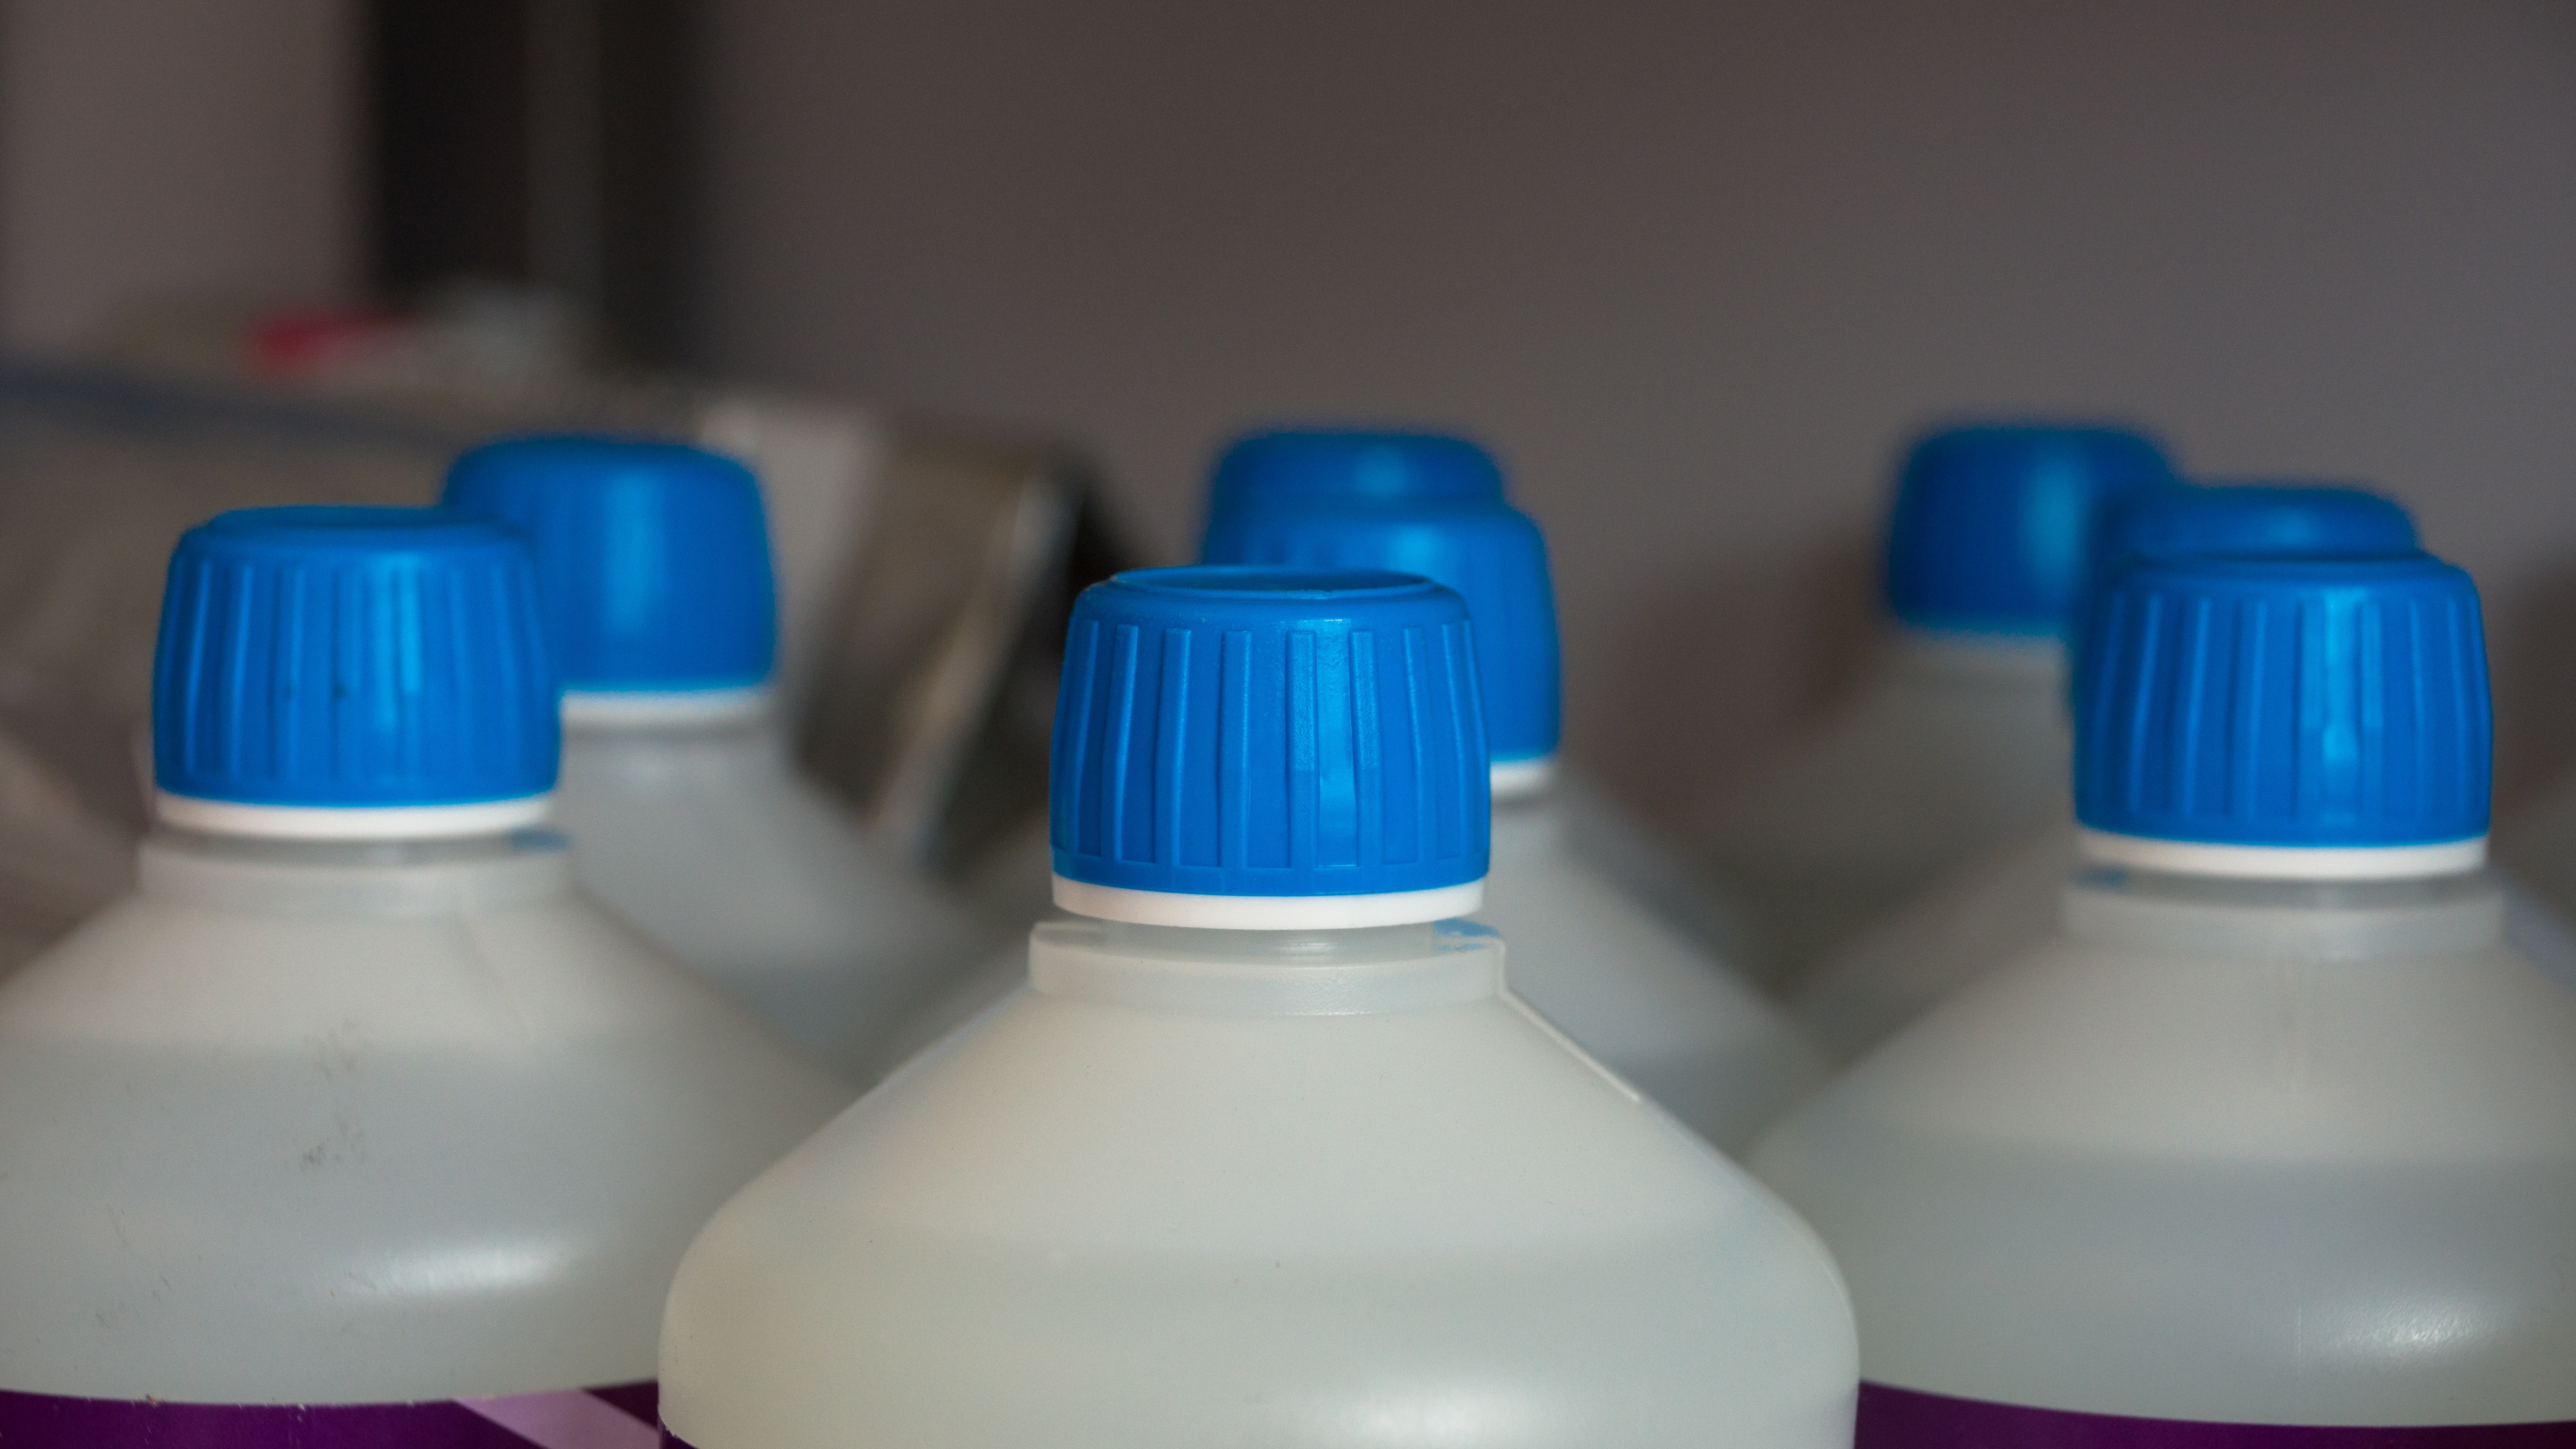
water, liquid, plastic, color, bottle, blue, package, product, container, bottles, cap, skin, laboratory, plastic bottle, detergent, drinkware